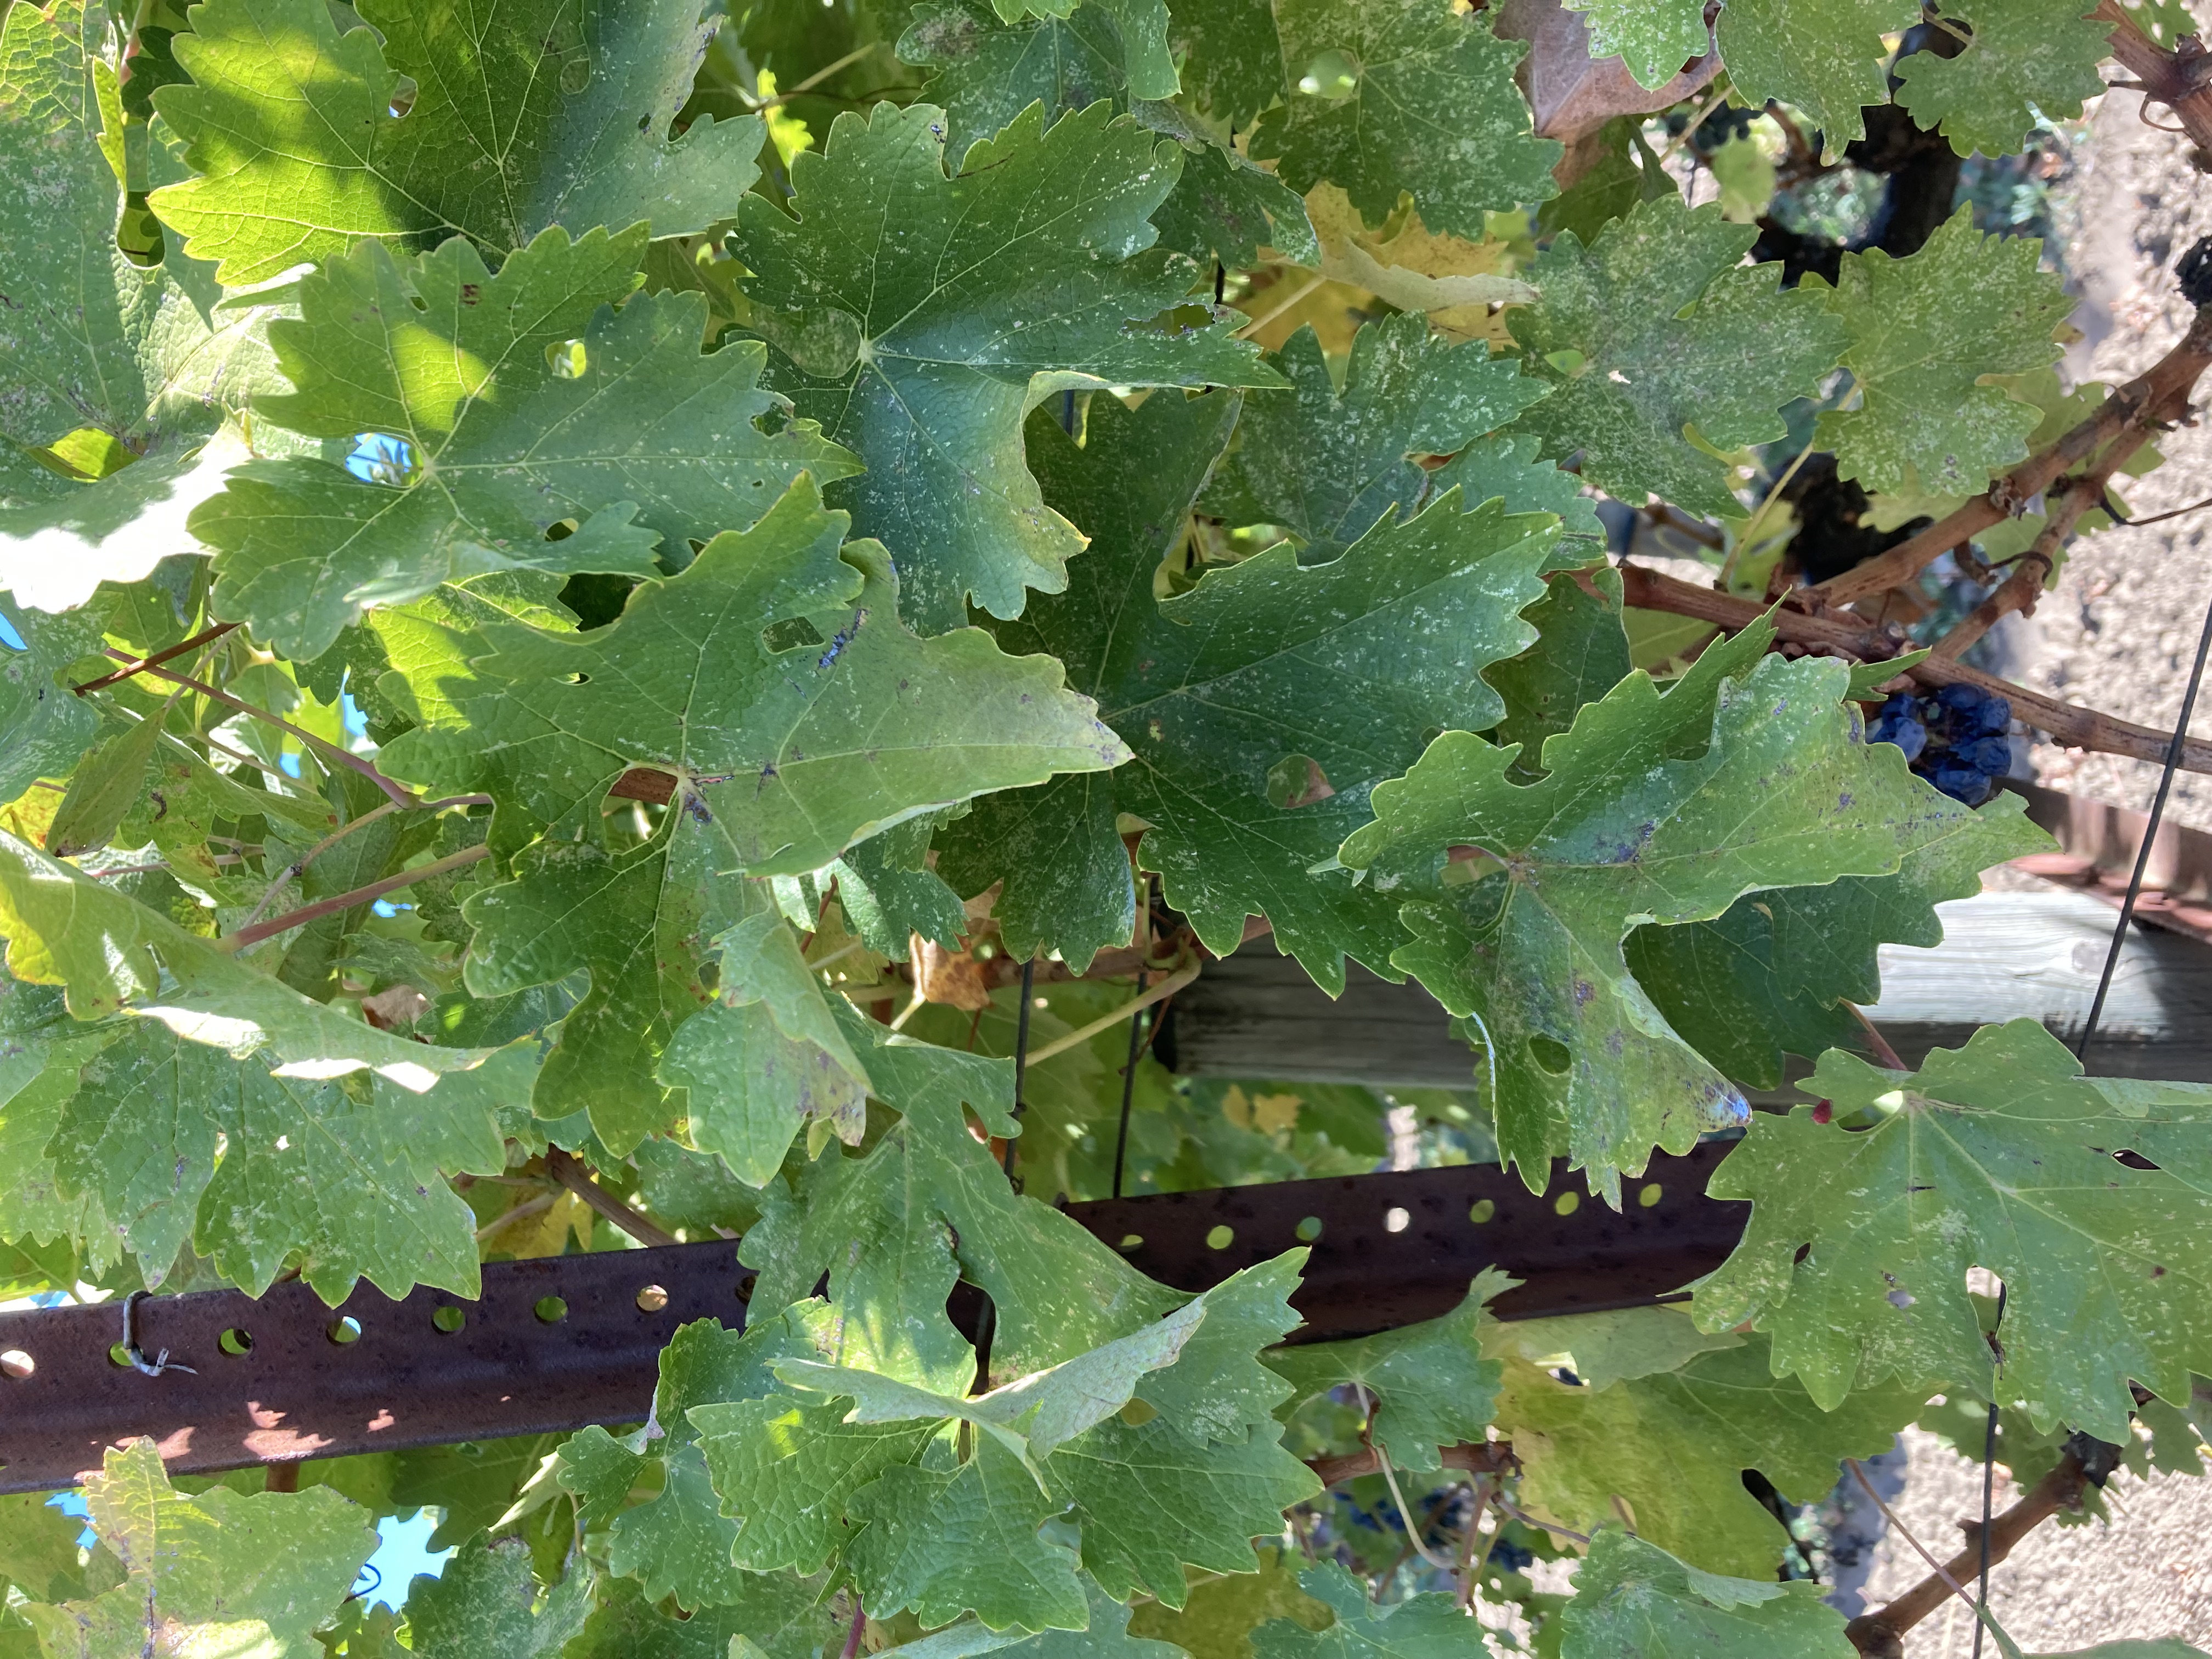
Label: No Virus